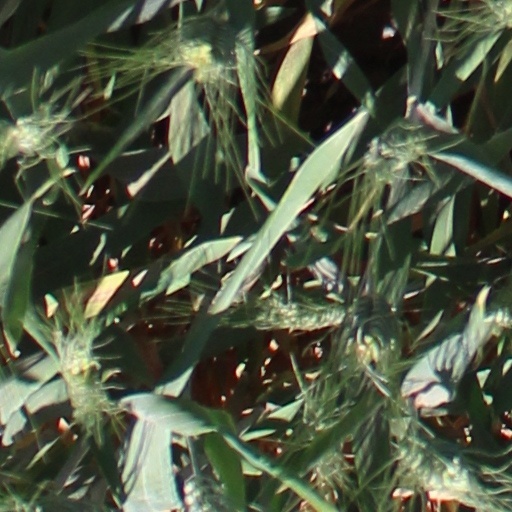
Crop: wheat